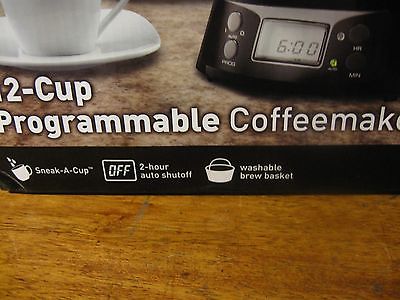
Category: coffee maker